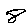
Label: 8